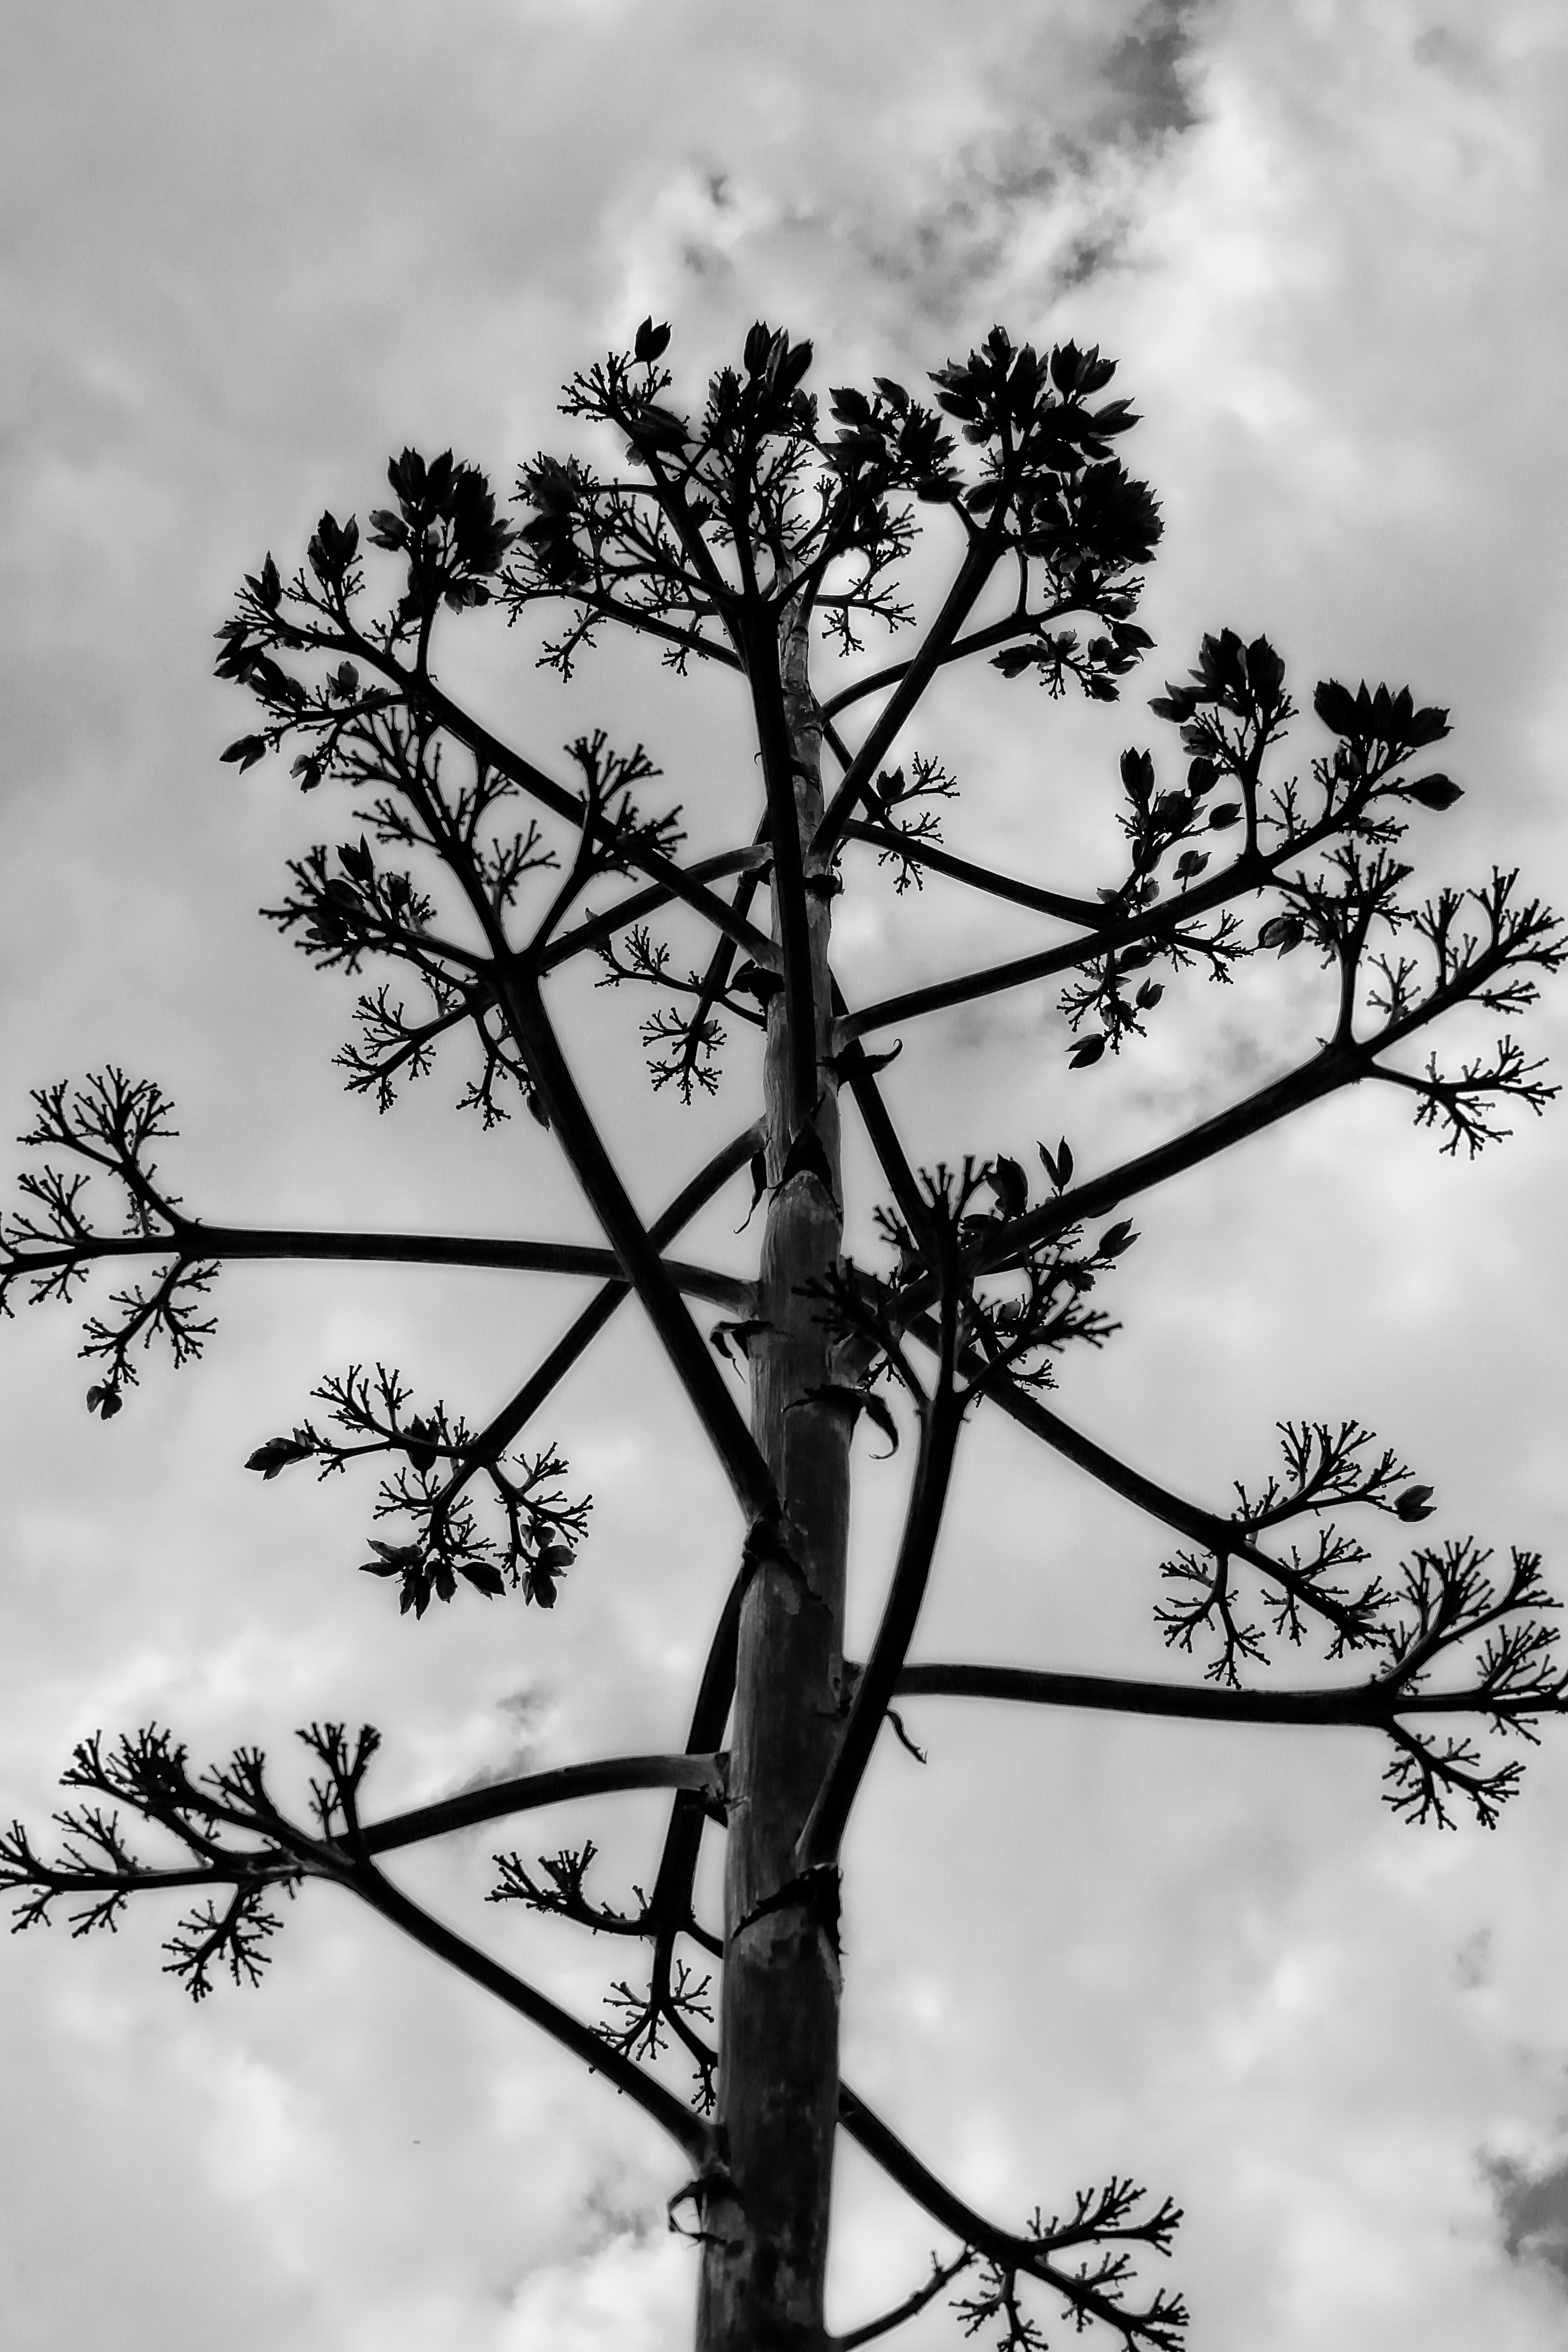
tree, nature, branch, cloud, black and white, plant, sky, leaf, flower, line, botany, monochrome, twig, aloevera, plants flowering, monochrome photography, plant stem, woody plant